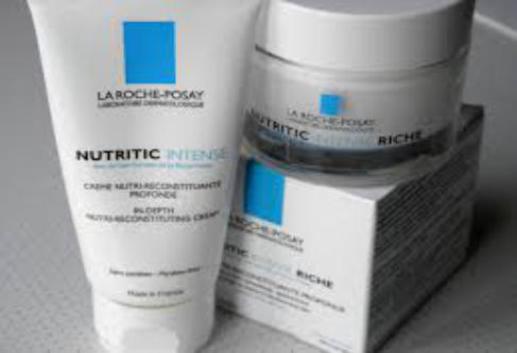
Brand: la roche-posay
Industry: Necessities